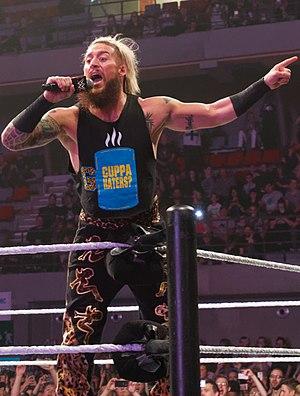
Eric Arndt, plus connu sous le nom de ring de Enzo Amore est un catcheur américain. Il est connu pour son travail à la World Wrestling Entertainment de 2012 à 2018.